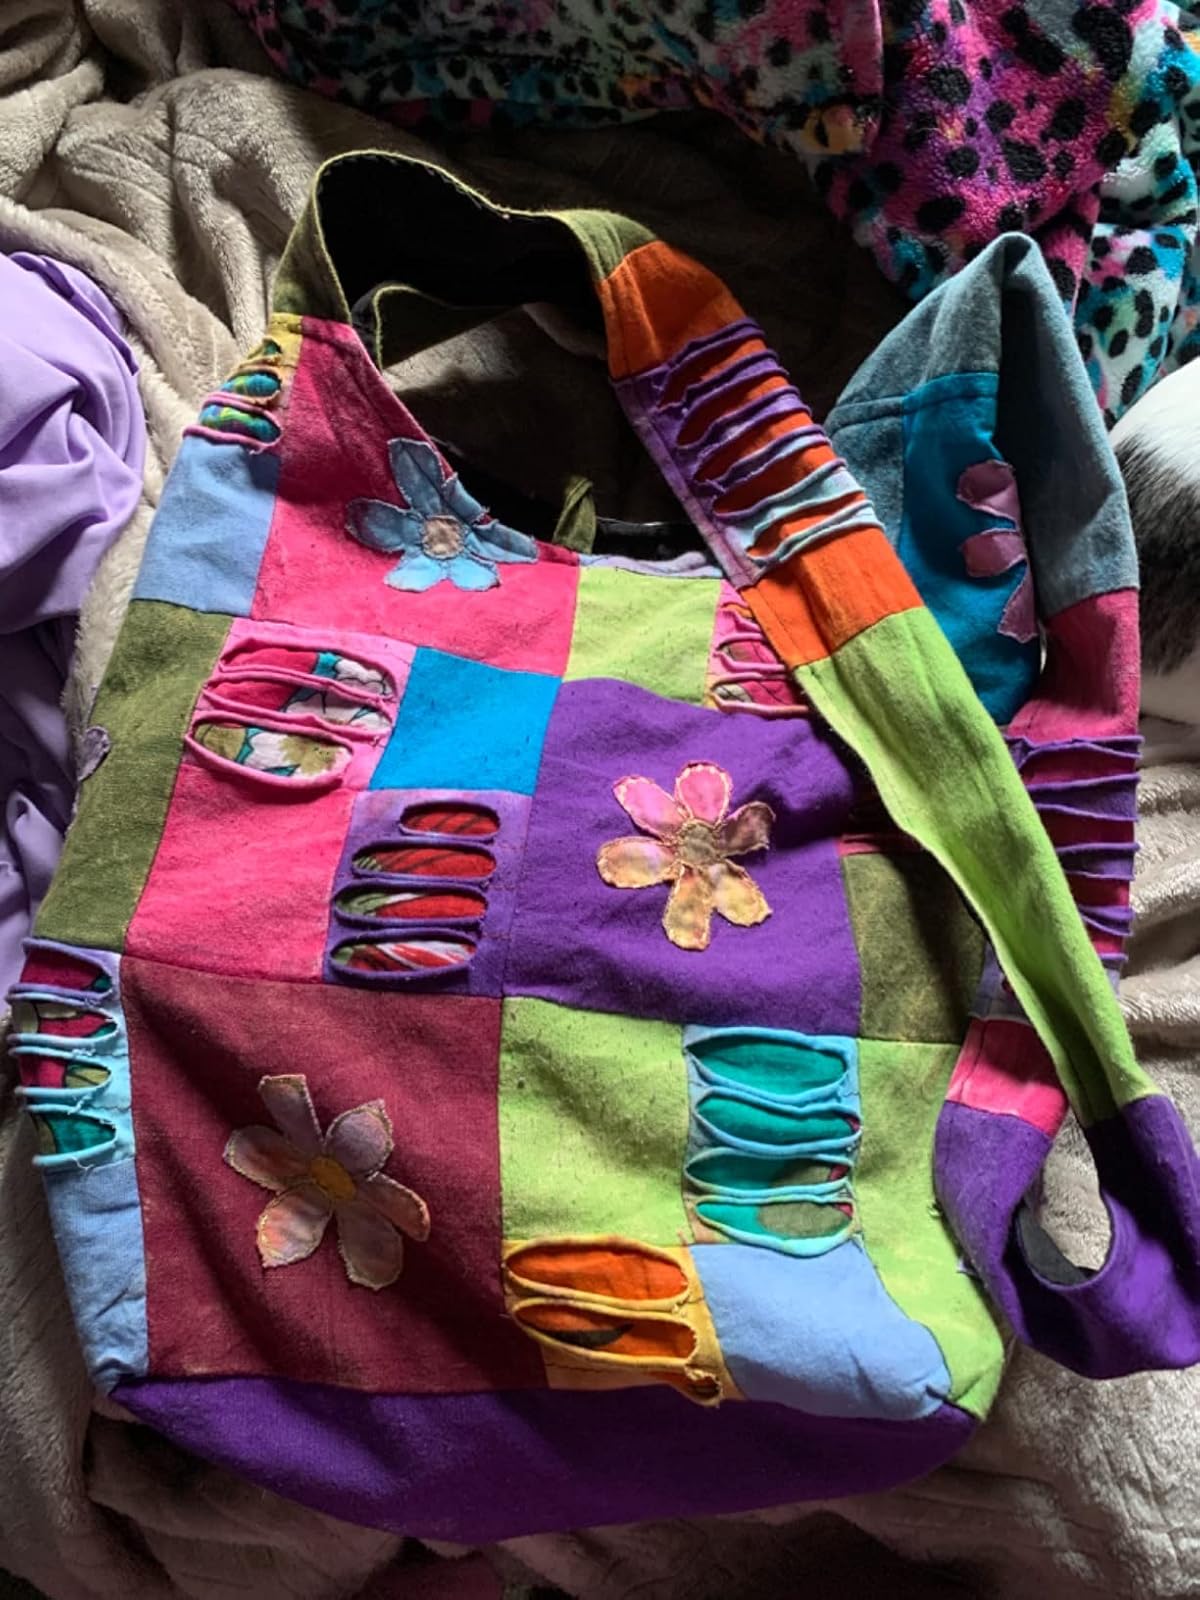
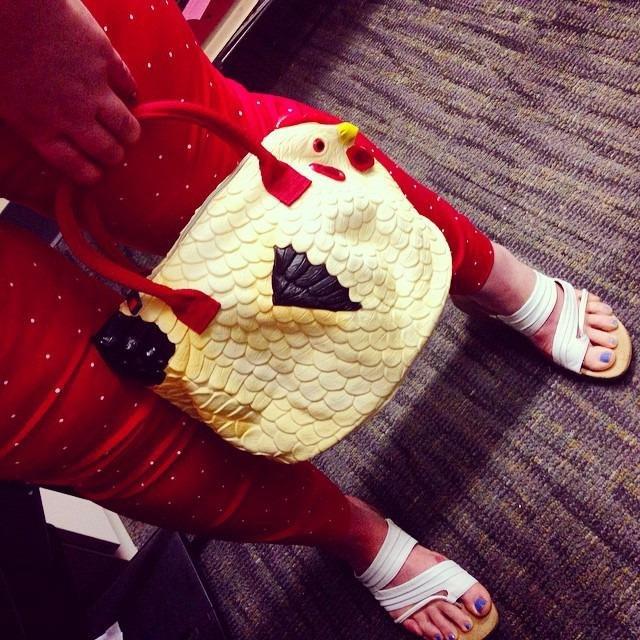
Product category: accessories_handbag
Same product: no